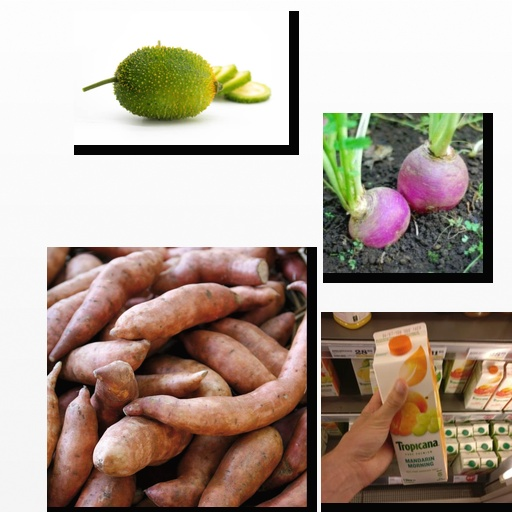
Food items: turnip, sweet_potato, spiny_gourd, mandarin_juice